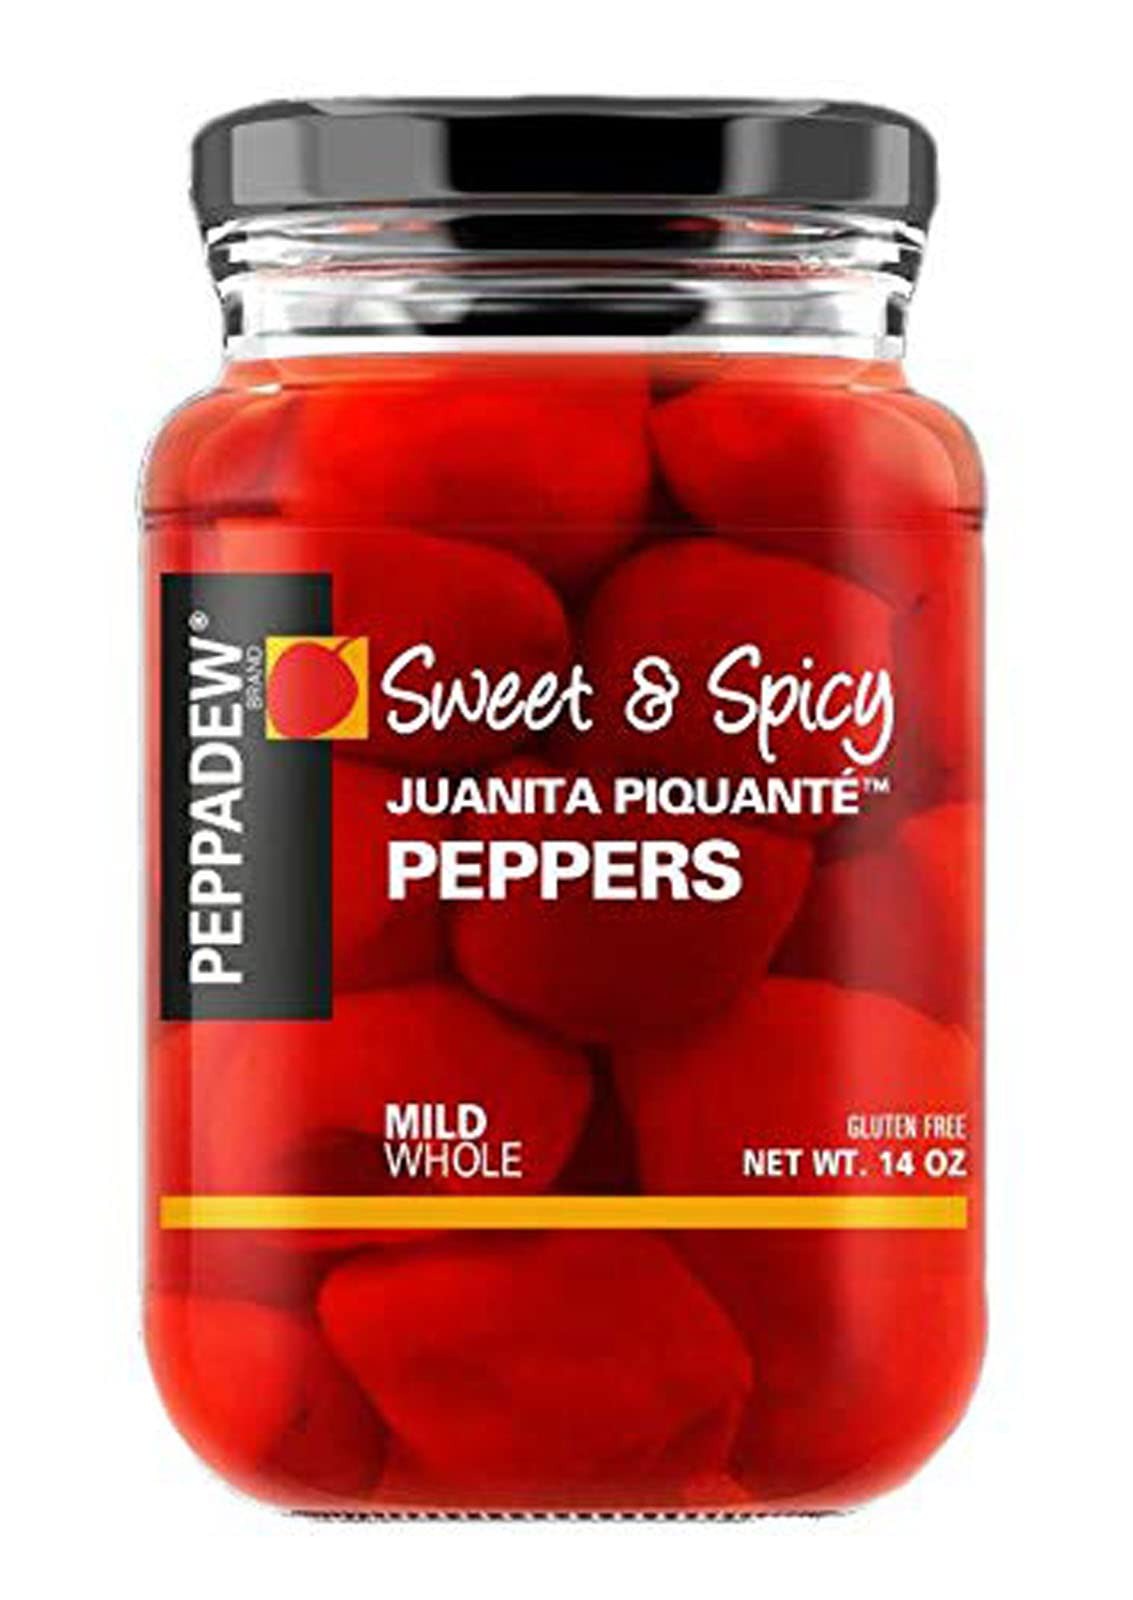
Item Name: PEPPADEW PEPPER PIQUANTE MILD, Pack of 12
Bullet Point: PEPPADEW PEPPER PIQUANTE MILD, Pack of 12
Value: 12.0
Unit: Count

Price: 70.66